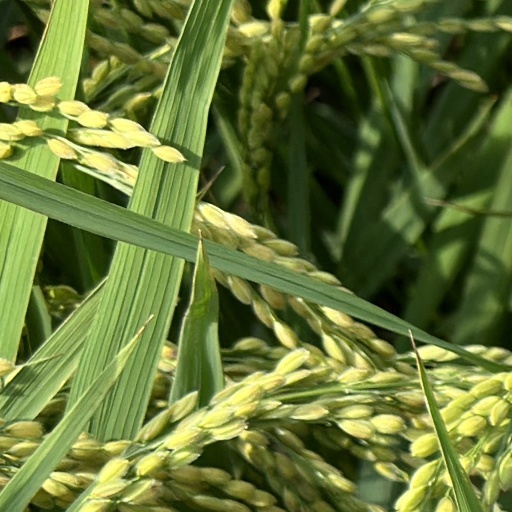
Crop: rice